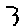
Label: 3